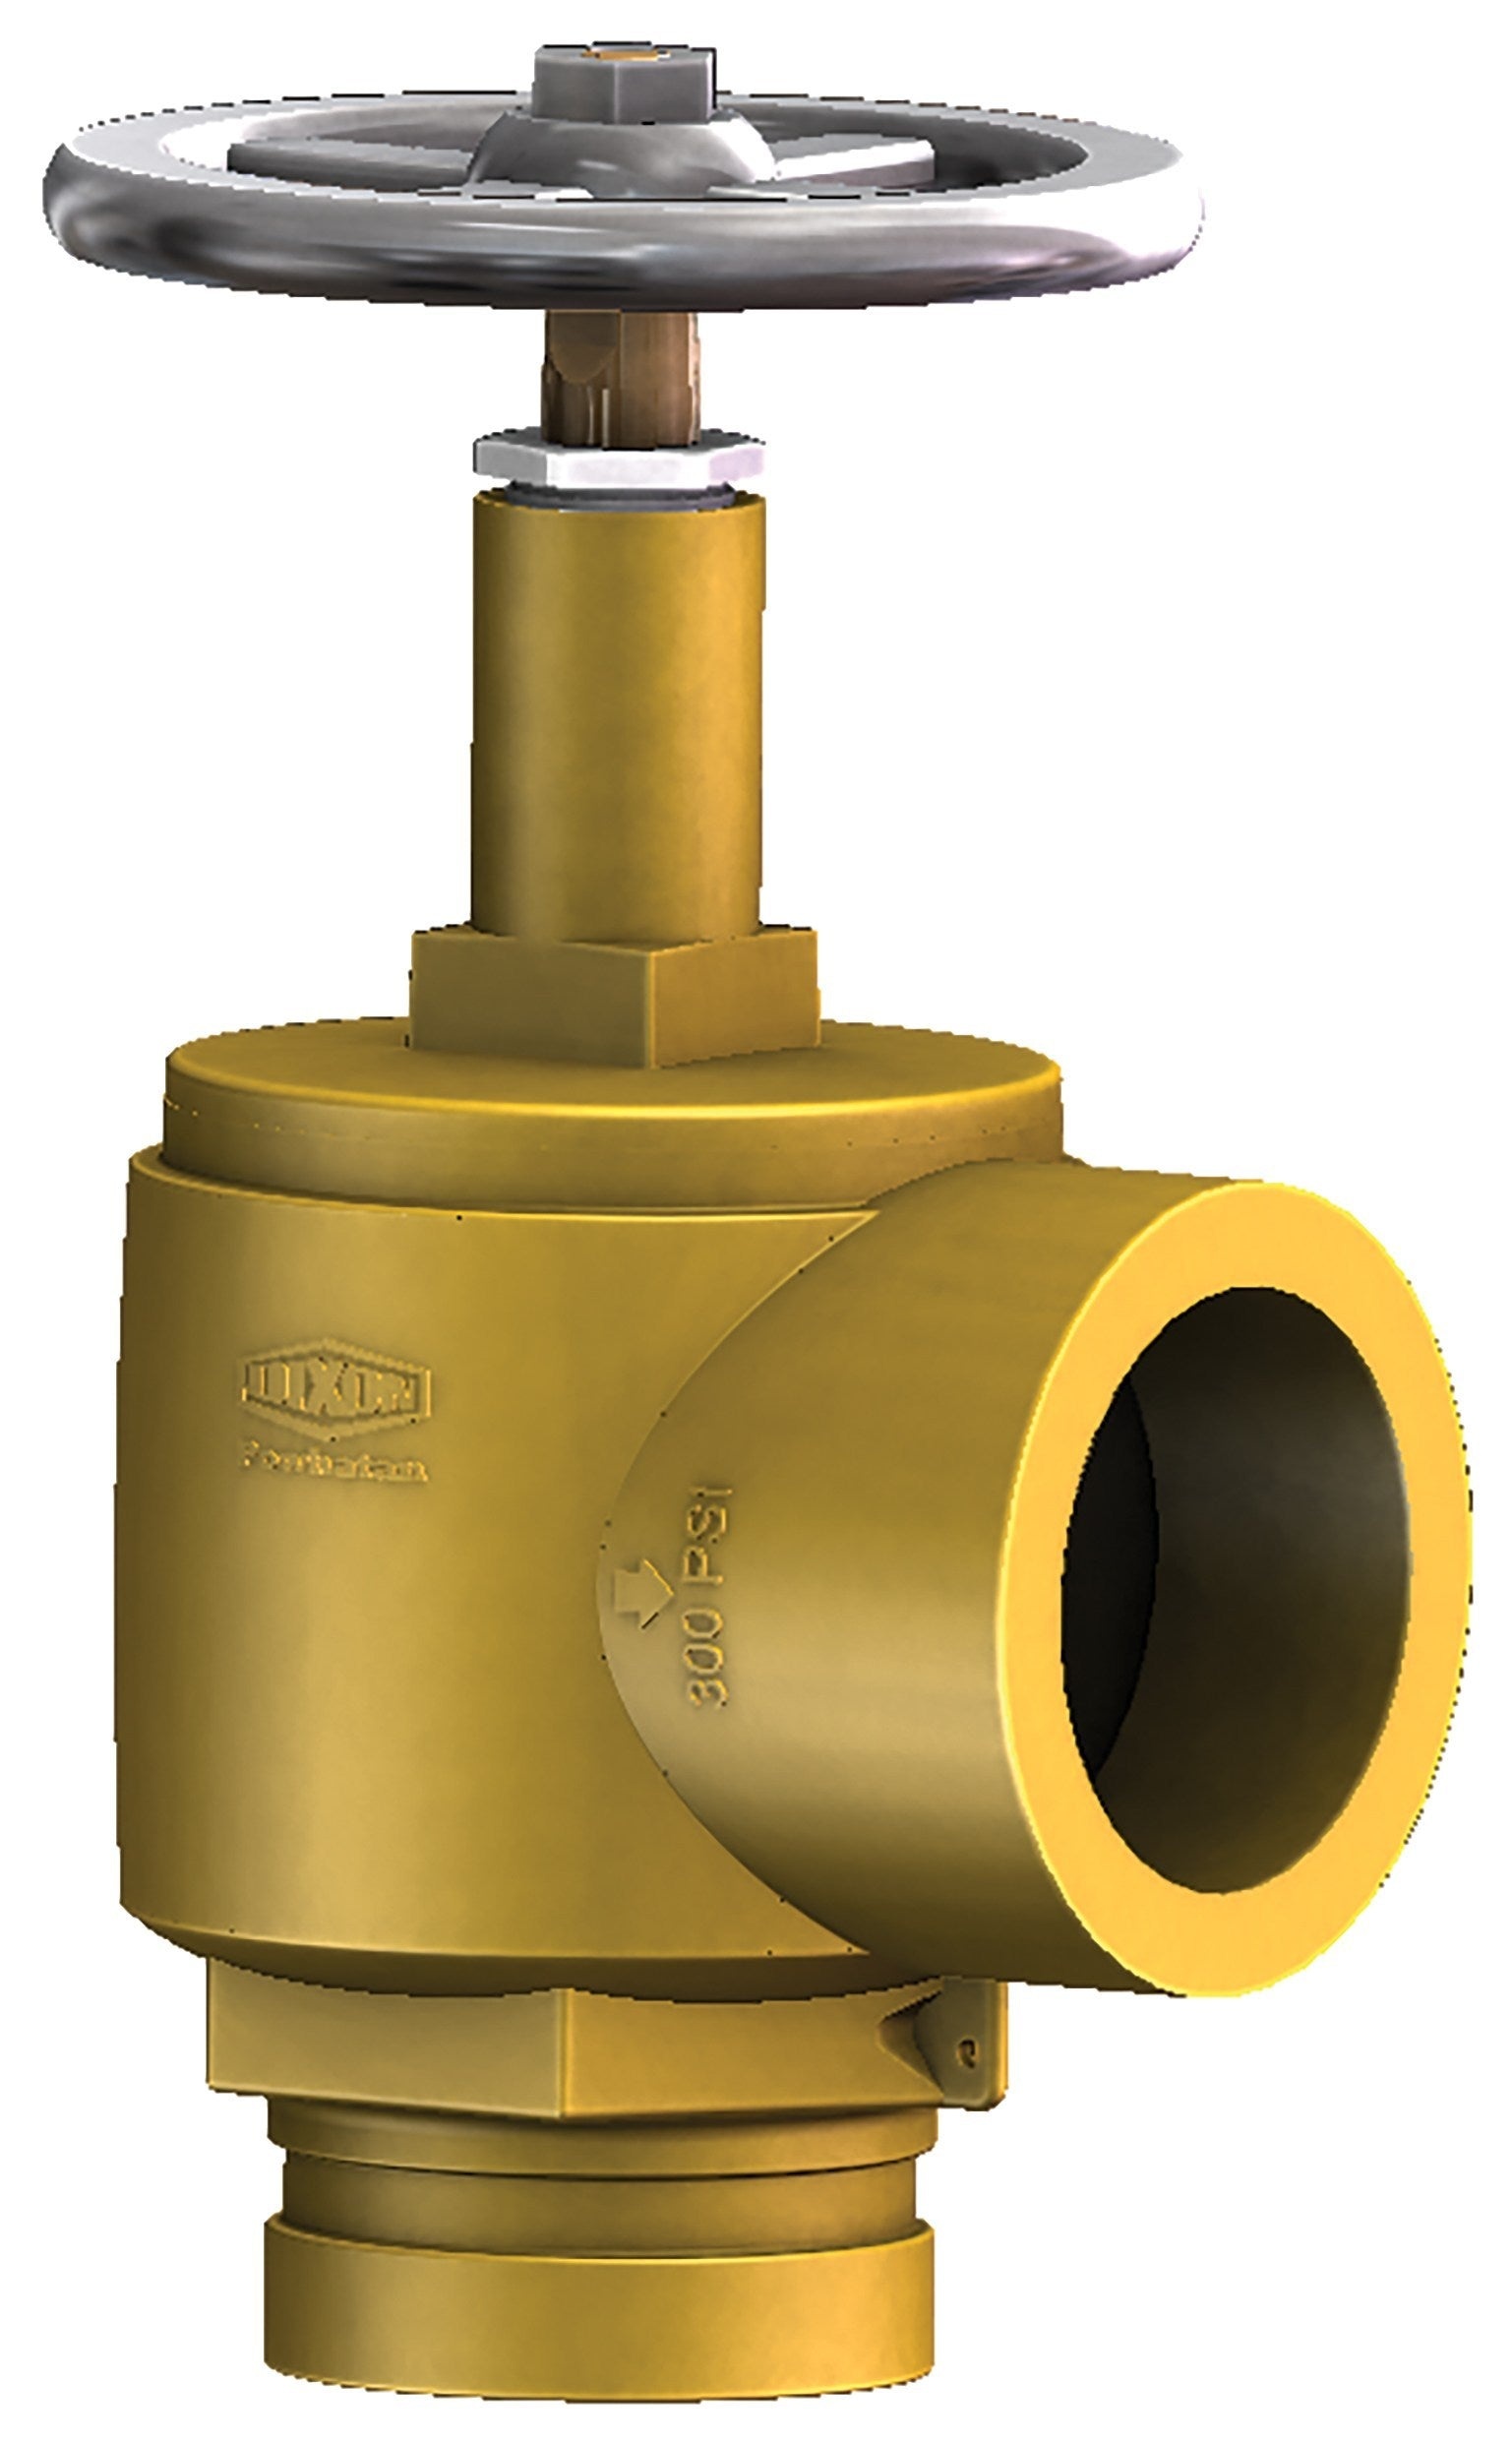
Domestic Brass Angle Hose Valve Grooved Inlet SKU: AVGF250
Introducing the Domestic Brass Angle Hose Valve Grooved Inlet SKU: AVGF250 , an essential component for your plumbing needs. Crafted from high-quality brass, this hose valve exhibits durability and resistance to corrosion, making it perfect for both residential and commercial applications. Key Features Grooved Inlet Design: Ensures a secure connection for efficient water flow. High-Quality Brass Construction: Offers longevity and reliability, even in demanding environments. Versatile Use: Ideal for garden hoses, irrigation systems, and various plumbing setups. Benefits With the Domestic Brass Angle Hose Valve Grooved Inlet SKU: AVGF250 , you can enjoy a hassle-free water management experience. Its angle design allows for easy installation in tight spaces, saving you time and effort during setup. This valve not only simplifies your watering tasks but also enhances the overall efficiency of your irrigation system. Use Cases Whether you’re a homeowner looking to upgrade your garden's watering system or a contractor seeking reliable plumbing components, the Domestic Brass Angle Hose Valve Grooved Inlet SKU: AVGF250 is your go-to solution. This valve’s robust design guarantees a leak-proof operation, ensuring that your water supply remains consistent and effective. Don’t compromise on quality—choose the Domestic Brass Angle Hose Valve Grooved Inlet SKU: AVGF250 for all your plumbing and irrigation needs!
Brand: Industrial Supply
Category: Home & Garden > Lawn & Garden > Watering & Irrigation > Garden Hose Fittings & Valves > Garden Hose Valves